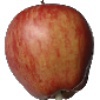
Label: Apple Red 1